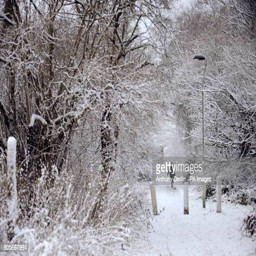
a woman walks through snow